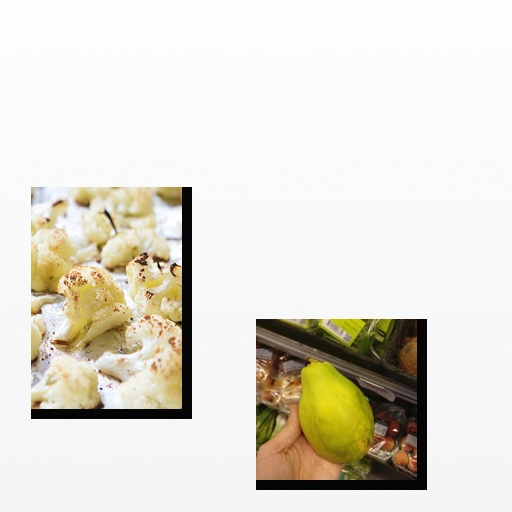
Food items: cauliflower, papaya